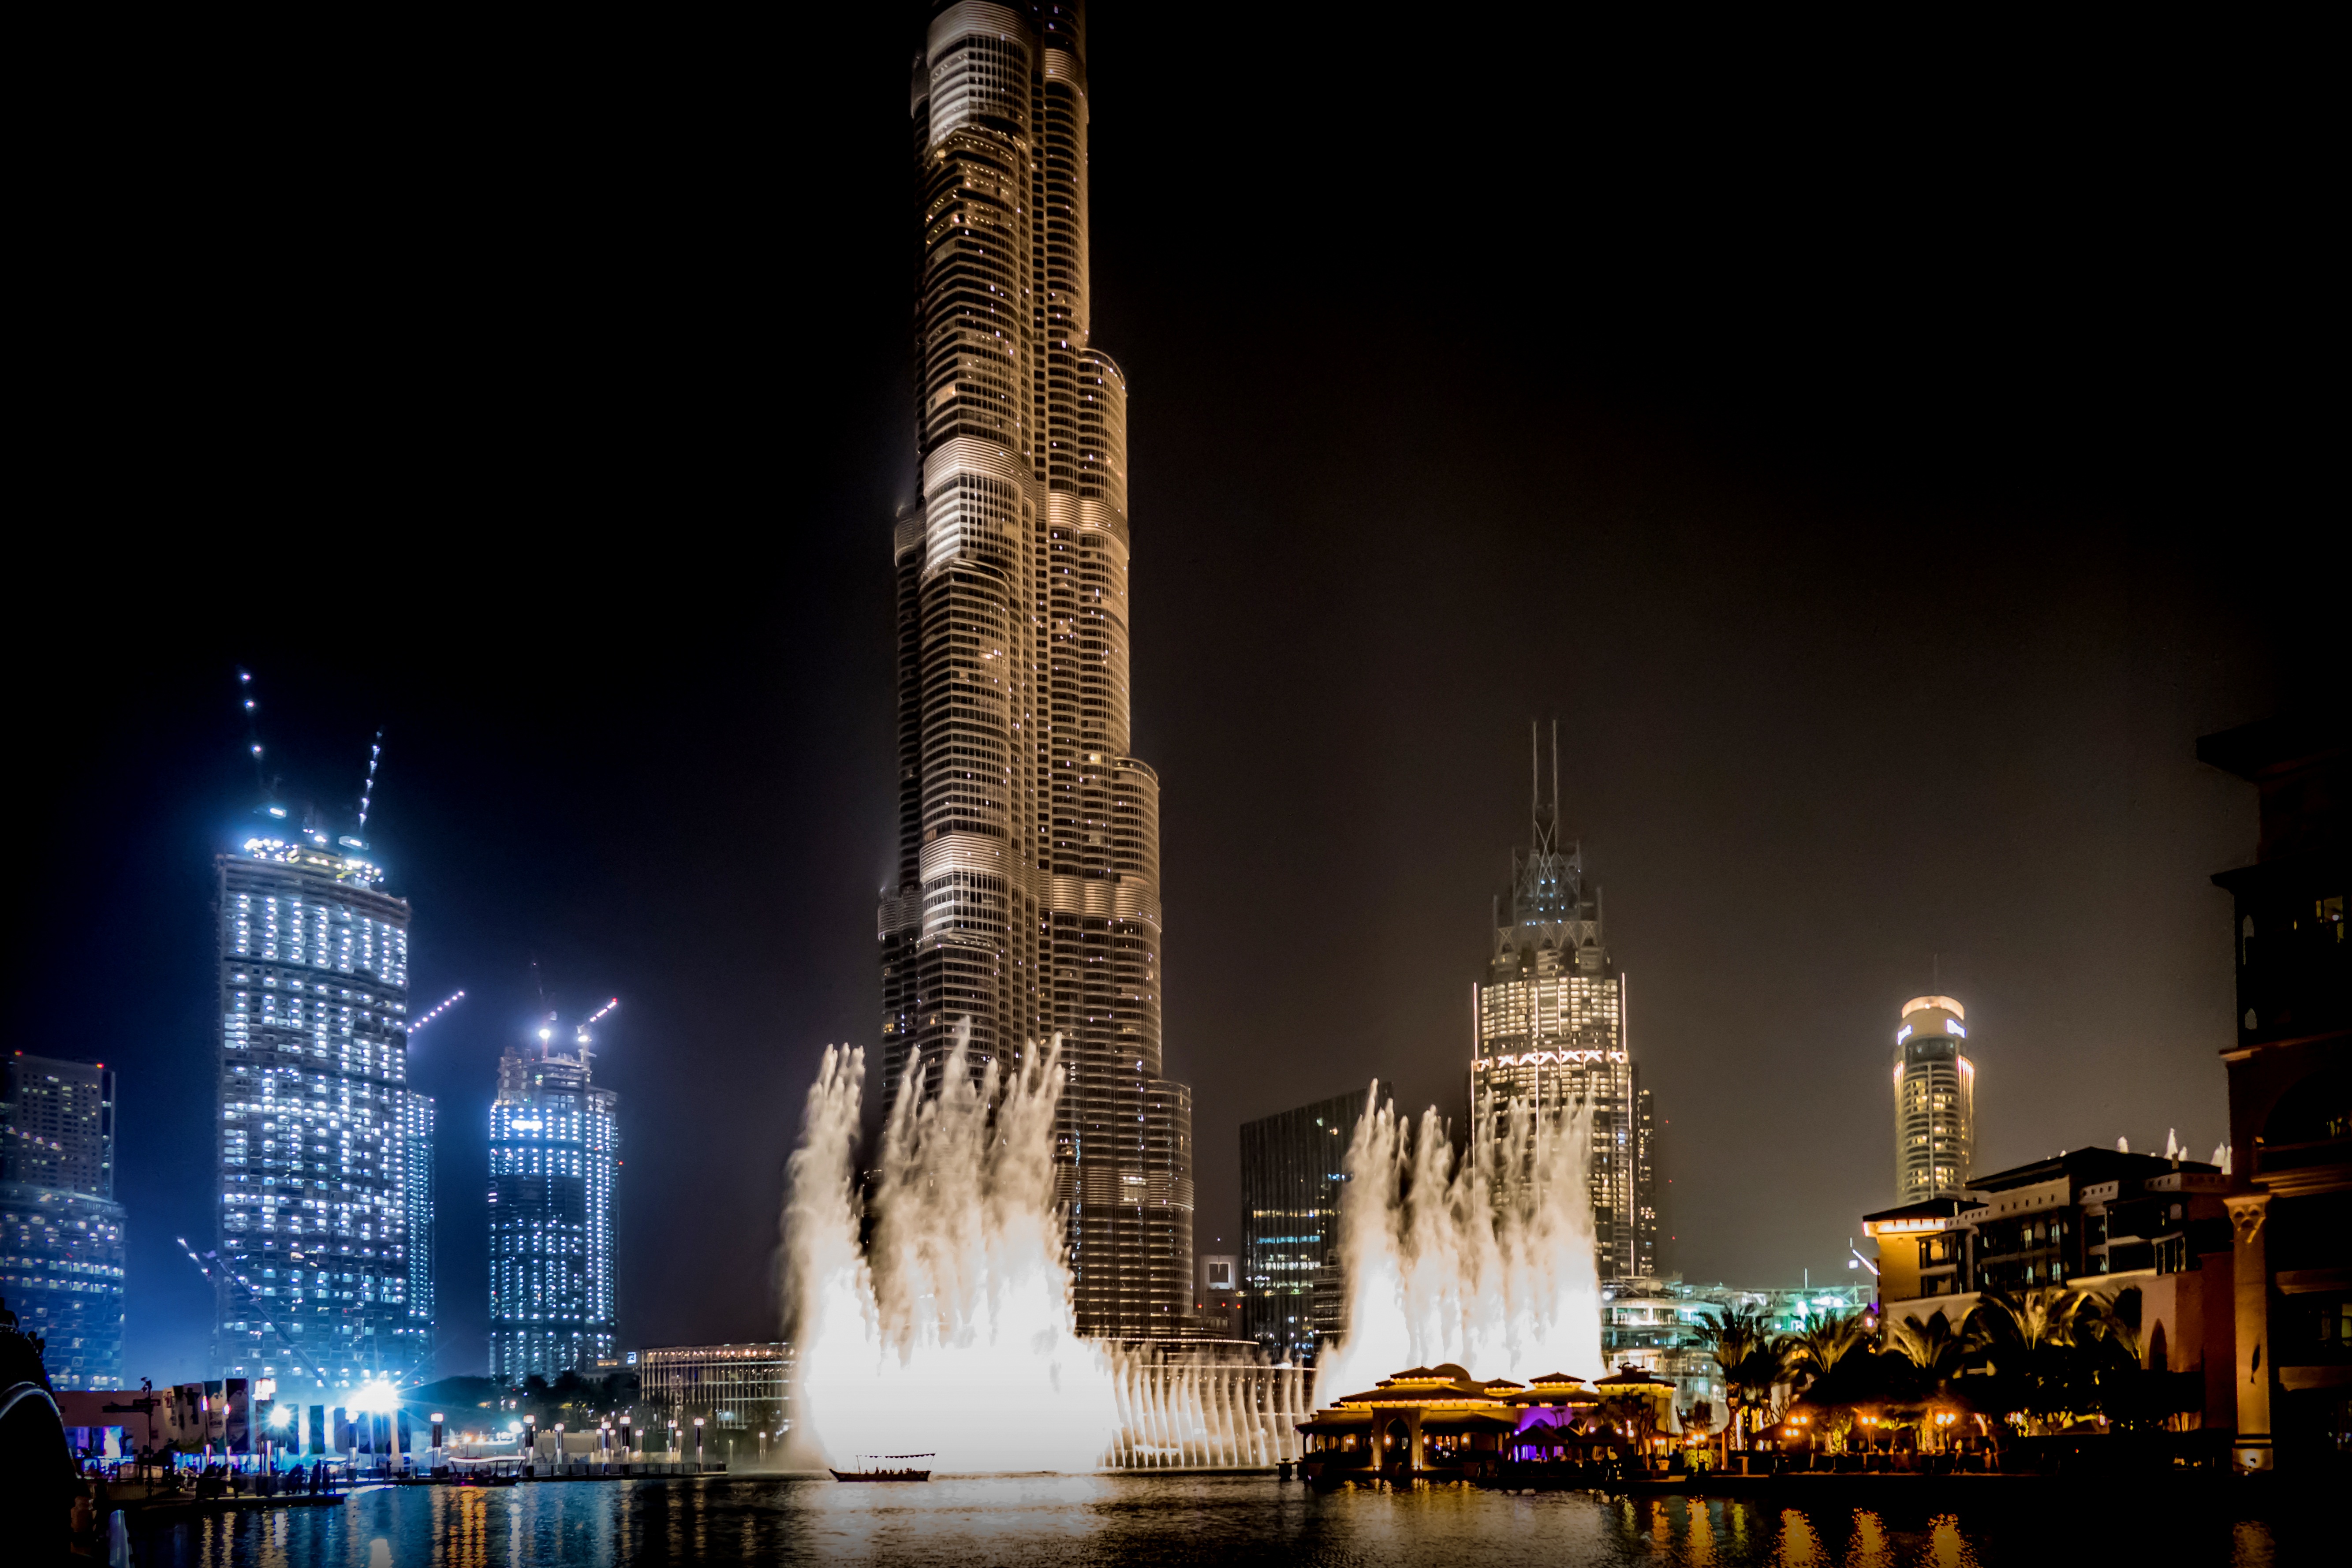
architecture, skyline, night, building, city, skyscraper, cityscape, tower, dubai, landmark, facade, water fountain, light show, fountain, water feature, metropolis, town center